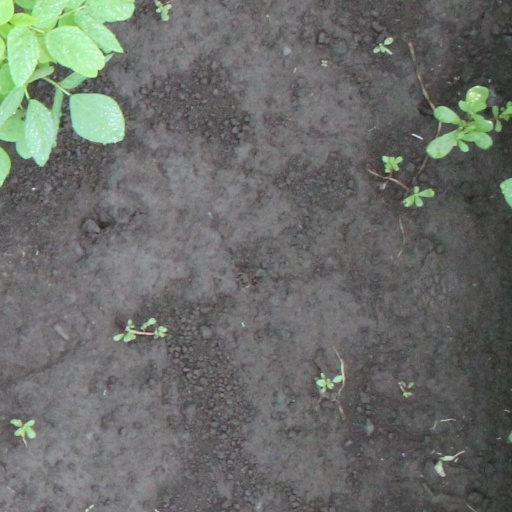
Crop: soybean